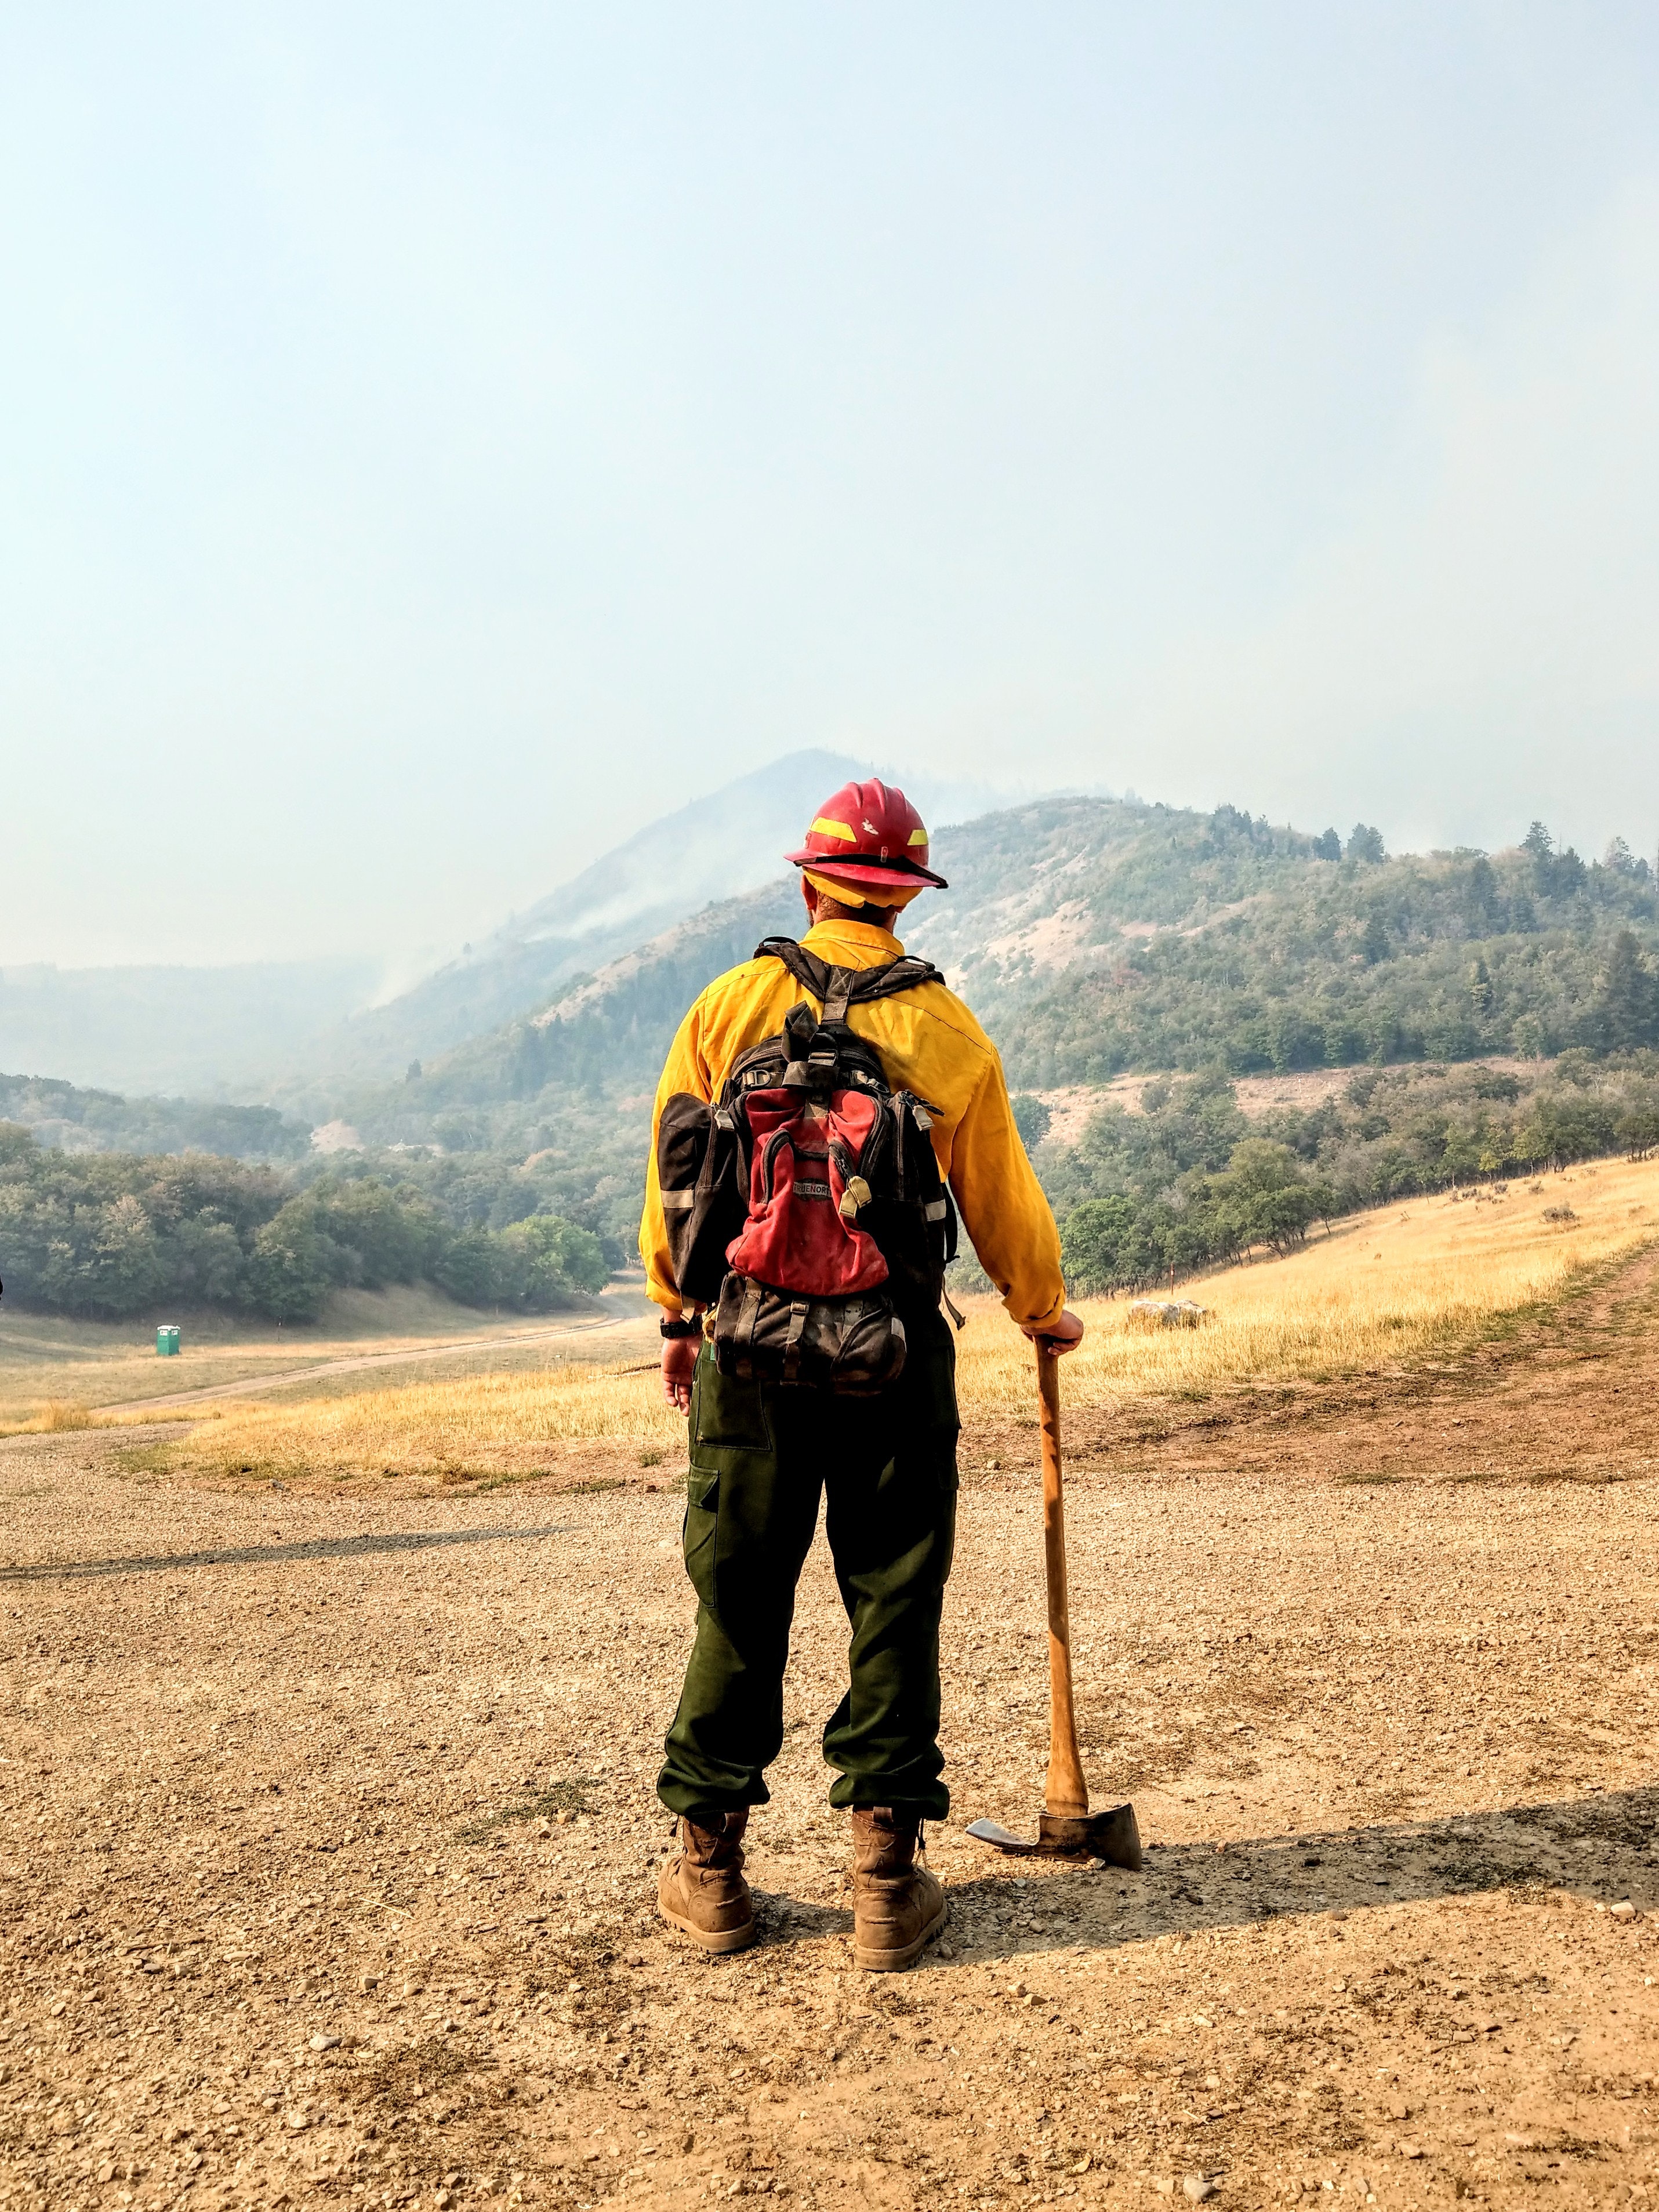
mountainous landforms, sky, mountain, hill, soil, landscape, sand, field, adventure, plant, grass, tree, vacation, ecoregion, recreation, travel